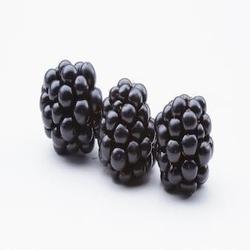
Label: Blackberry